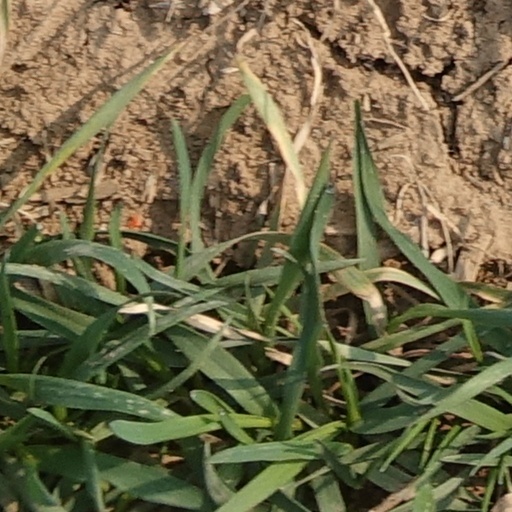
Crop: wheat